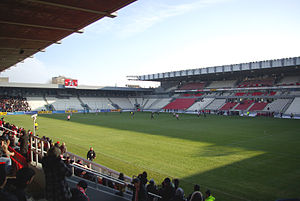
Cracovia
Stadion Cracovii Józefa Piłsudskiego
KS Cracovia er en polsk fodboldklub.